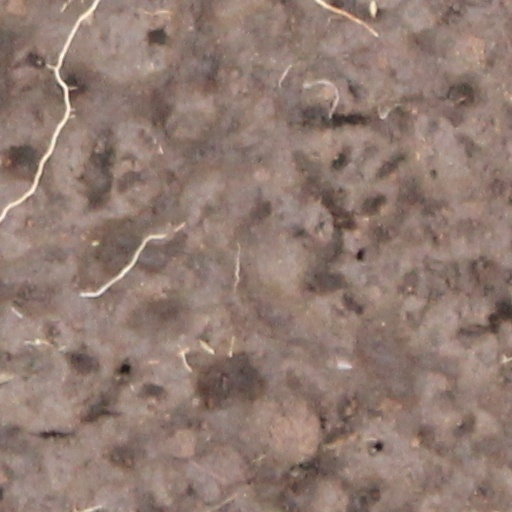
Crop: wheat